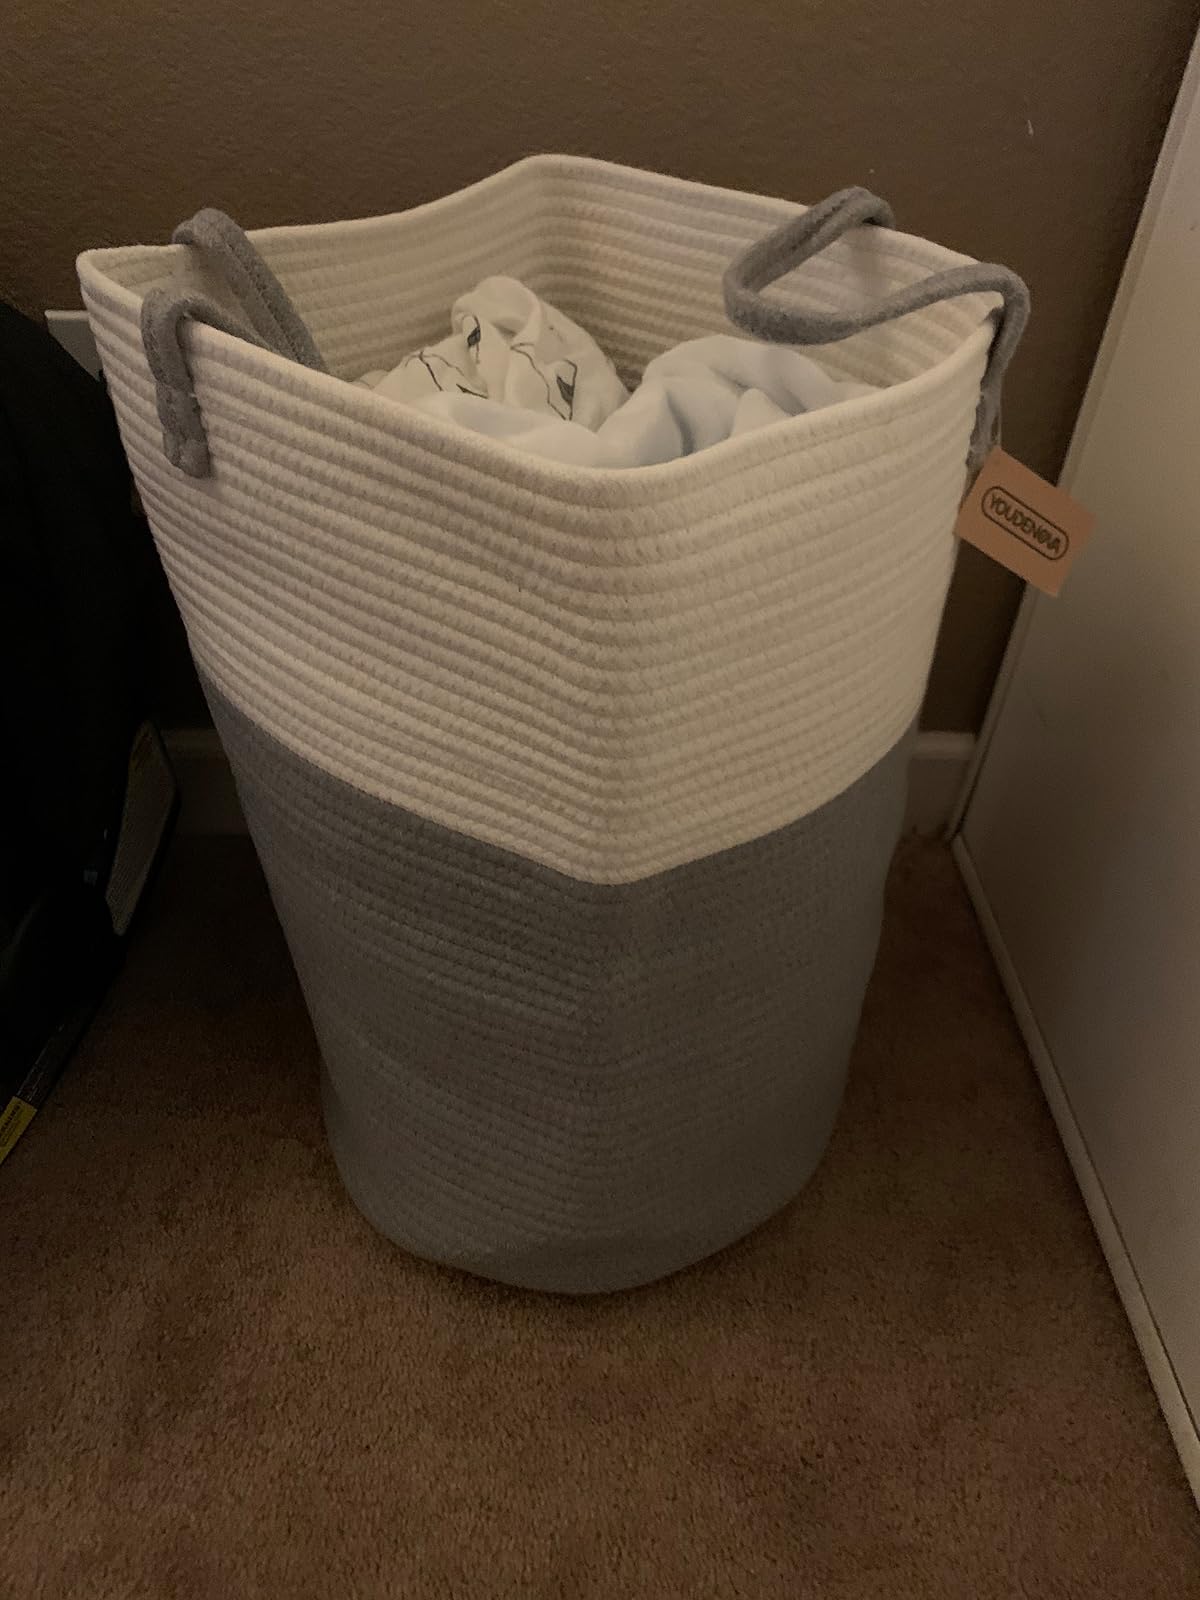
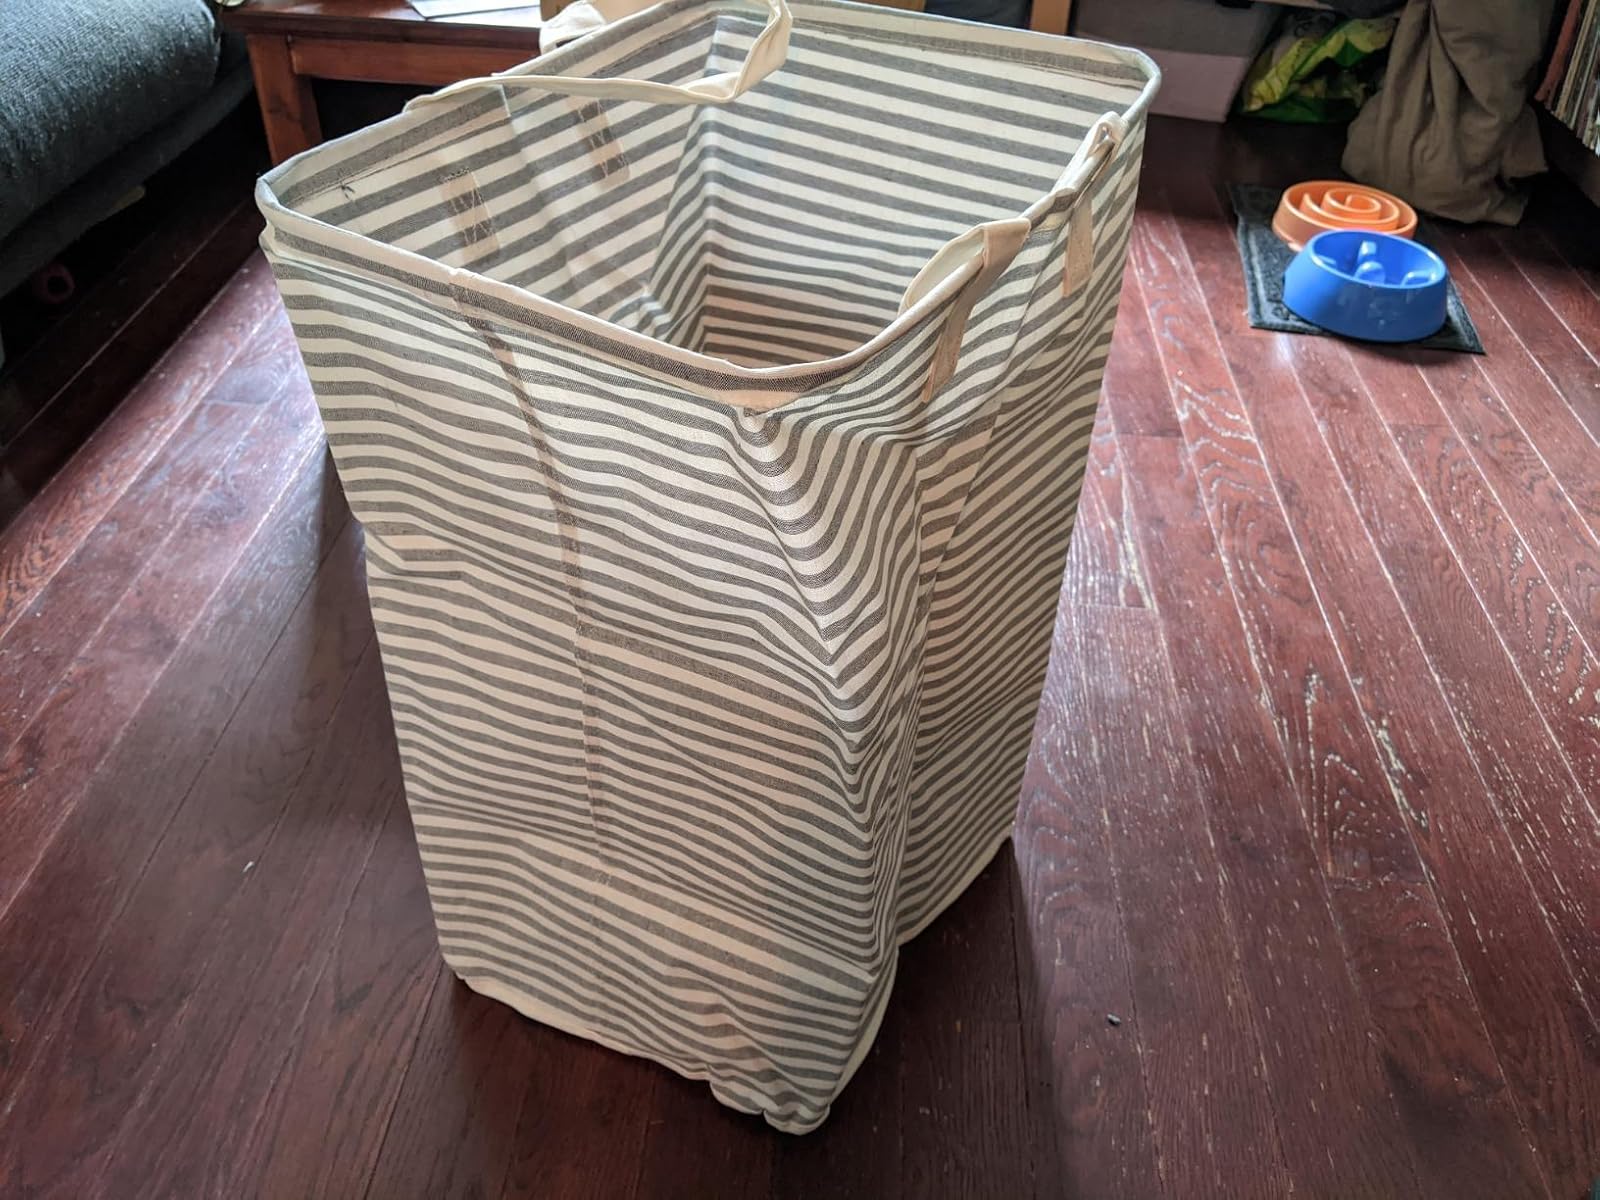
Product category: items_hamper
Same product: no